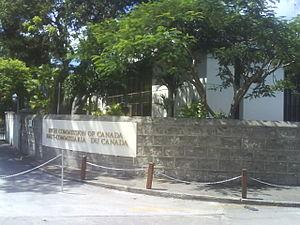
Voici les représentations diplomatiques du Canada à l'étranger: